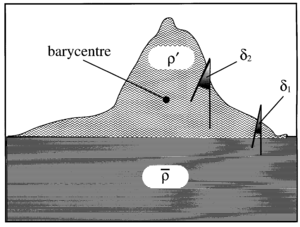
Schéma de la déviation produite par une montagne sur la direction d'un fil à plomb. Le schéma est l'œuvre de l'auteur de l'article Masse de la Terre, qui la met dans le domaine public. Utilisateur:Carlo_denis
La masse de la Terre est déterminée aujourd'hui en divisant la constante géocentrique GM par la constante de gravitation G. Sa valeur est estimée à 5,9722 × 10²⁴ kg. La précision de cette valeur est limitée par celle de G, le produit GM pouvant être déduit des mesures de géodésie spatiale avec une précision bien supérieure.